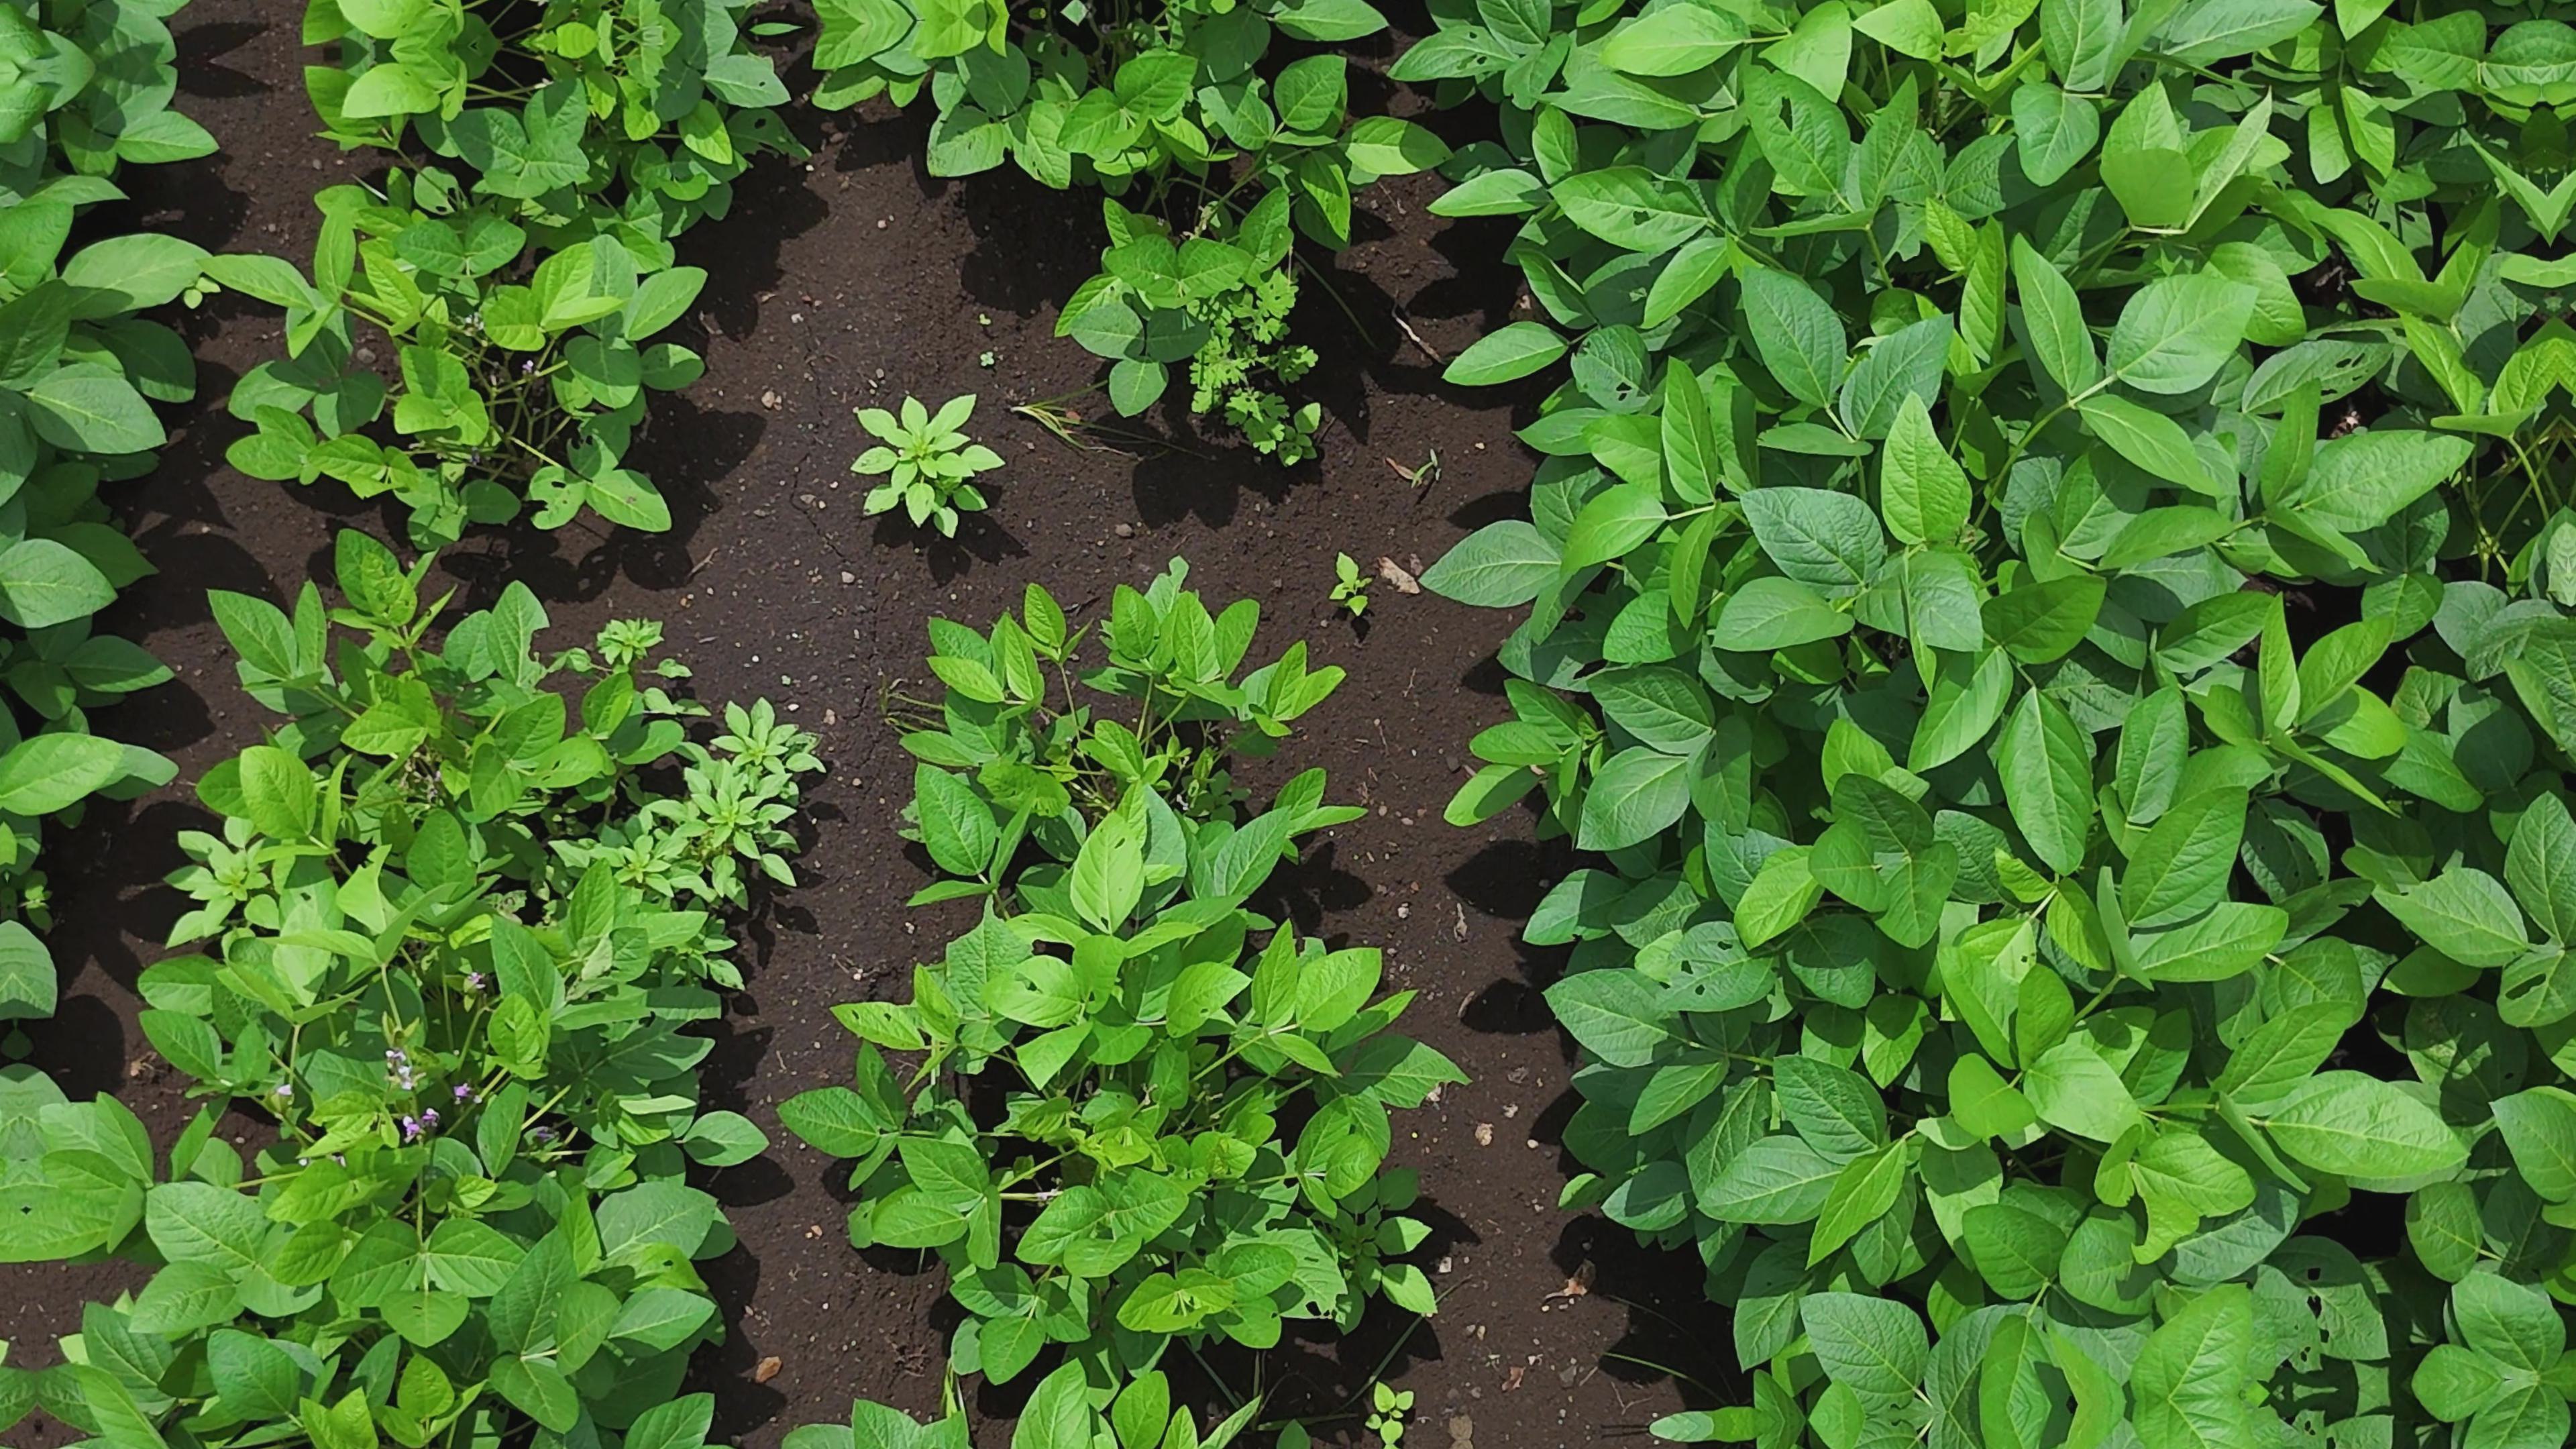
Label: Healthy